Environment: real
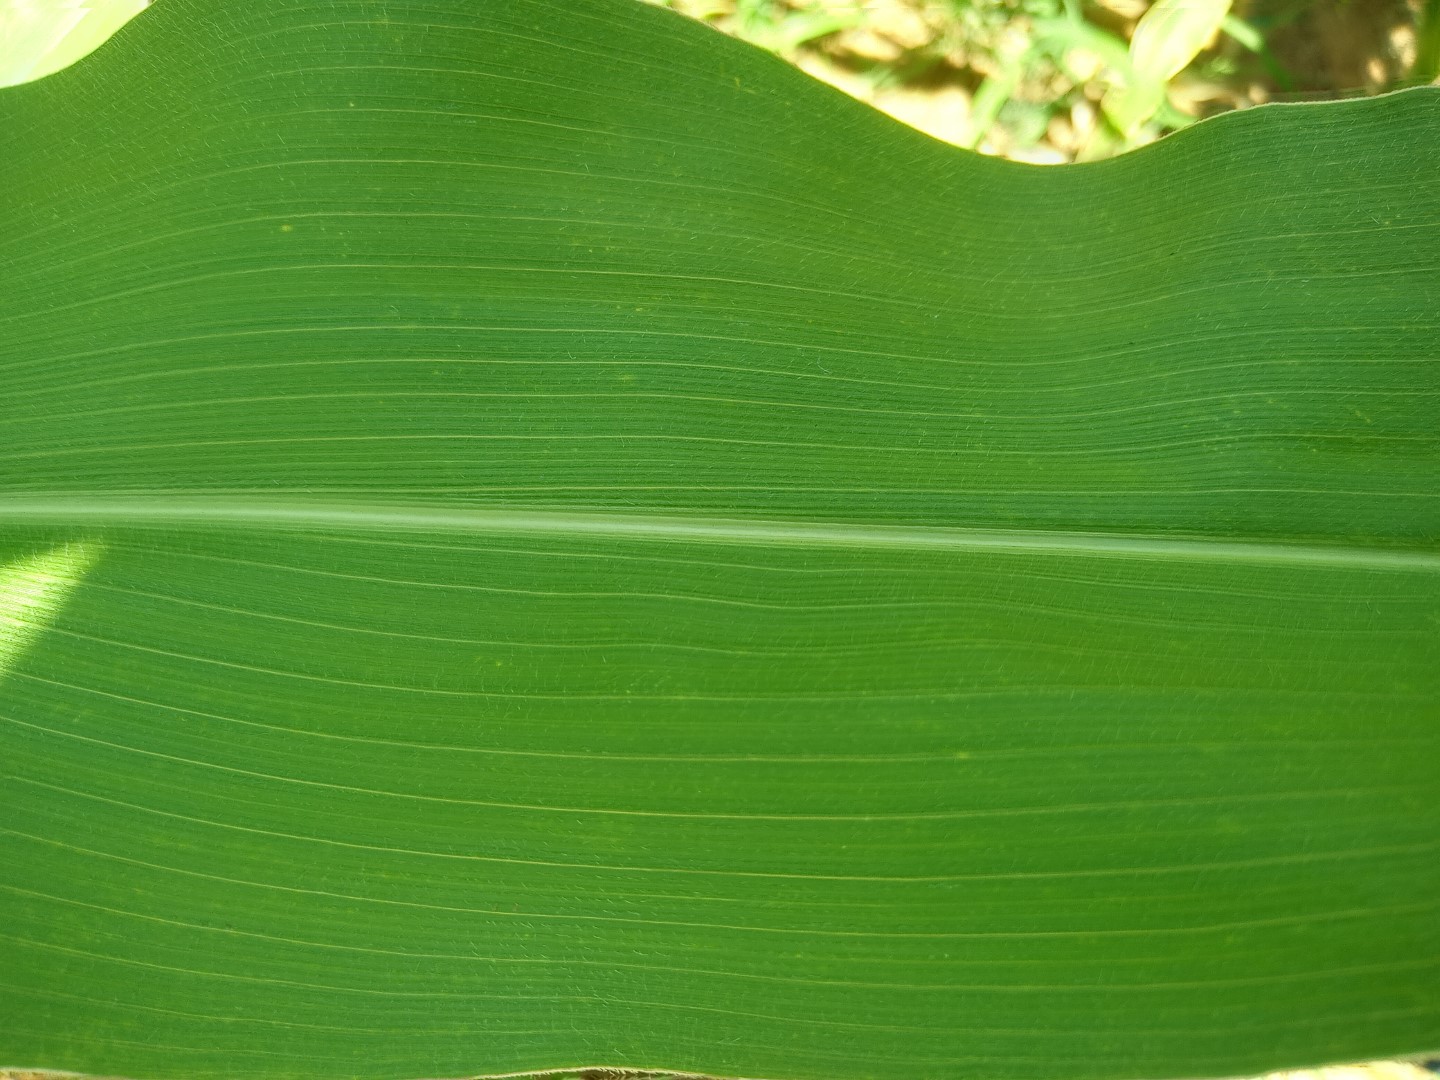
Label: healthy